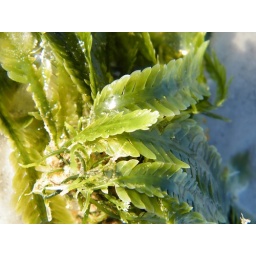
ocean plant cast on the shore by the waves